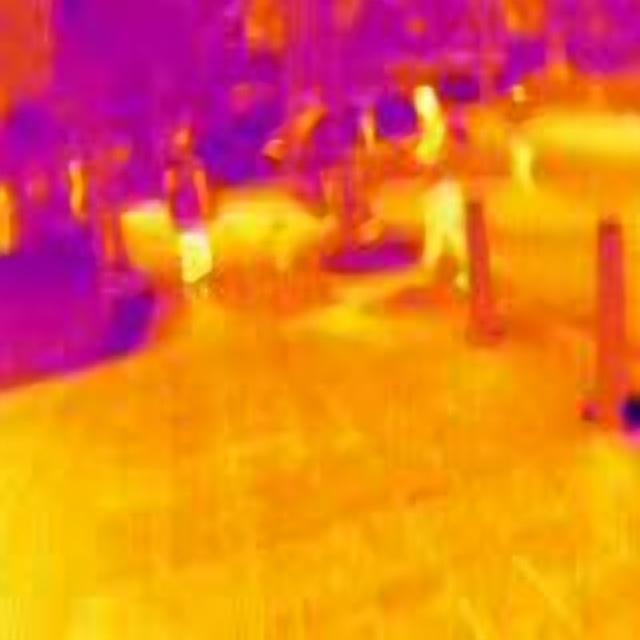
Detected objects:
label: person
label: person
label: person
label: person